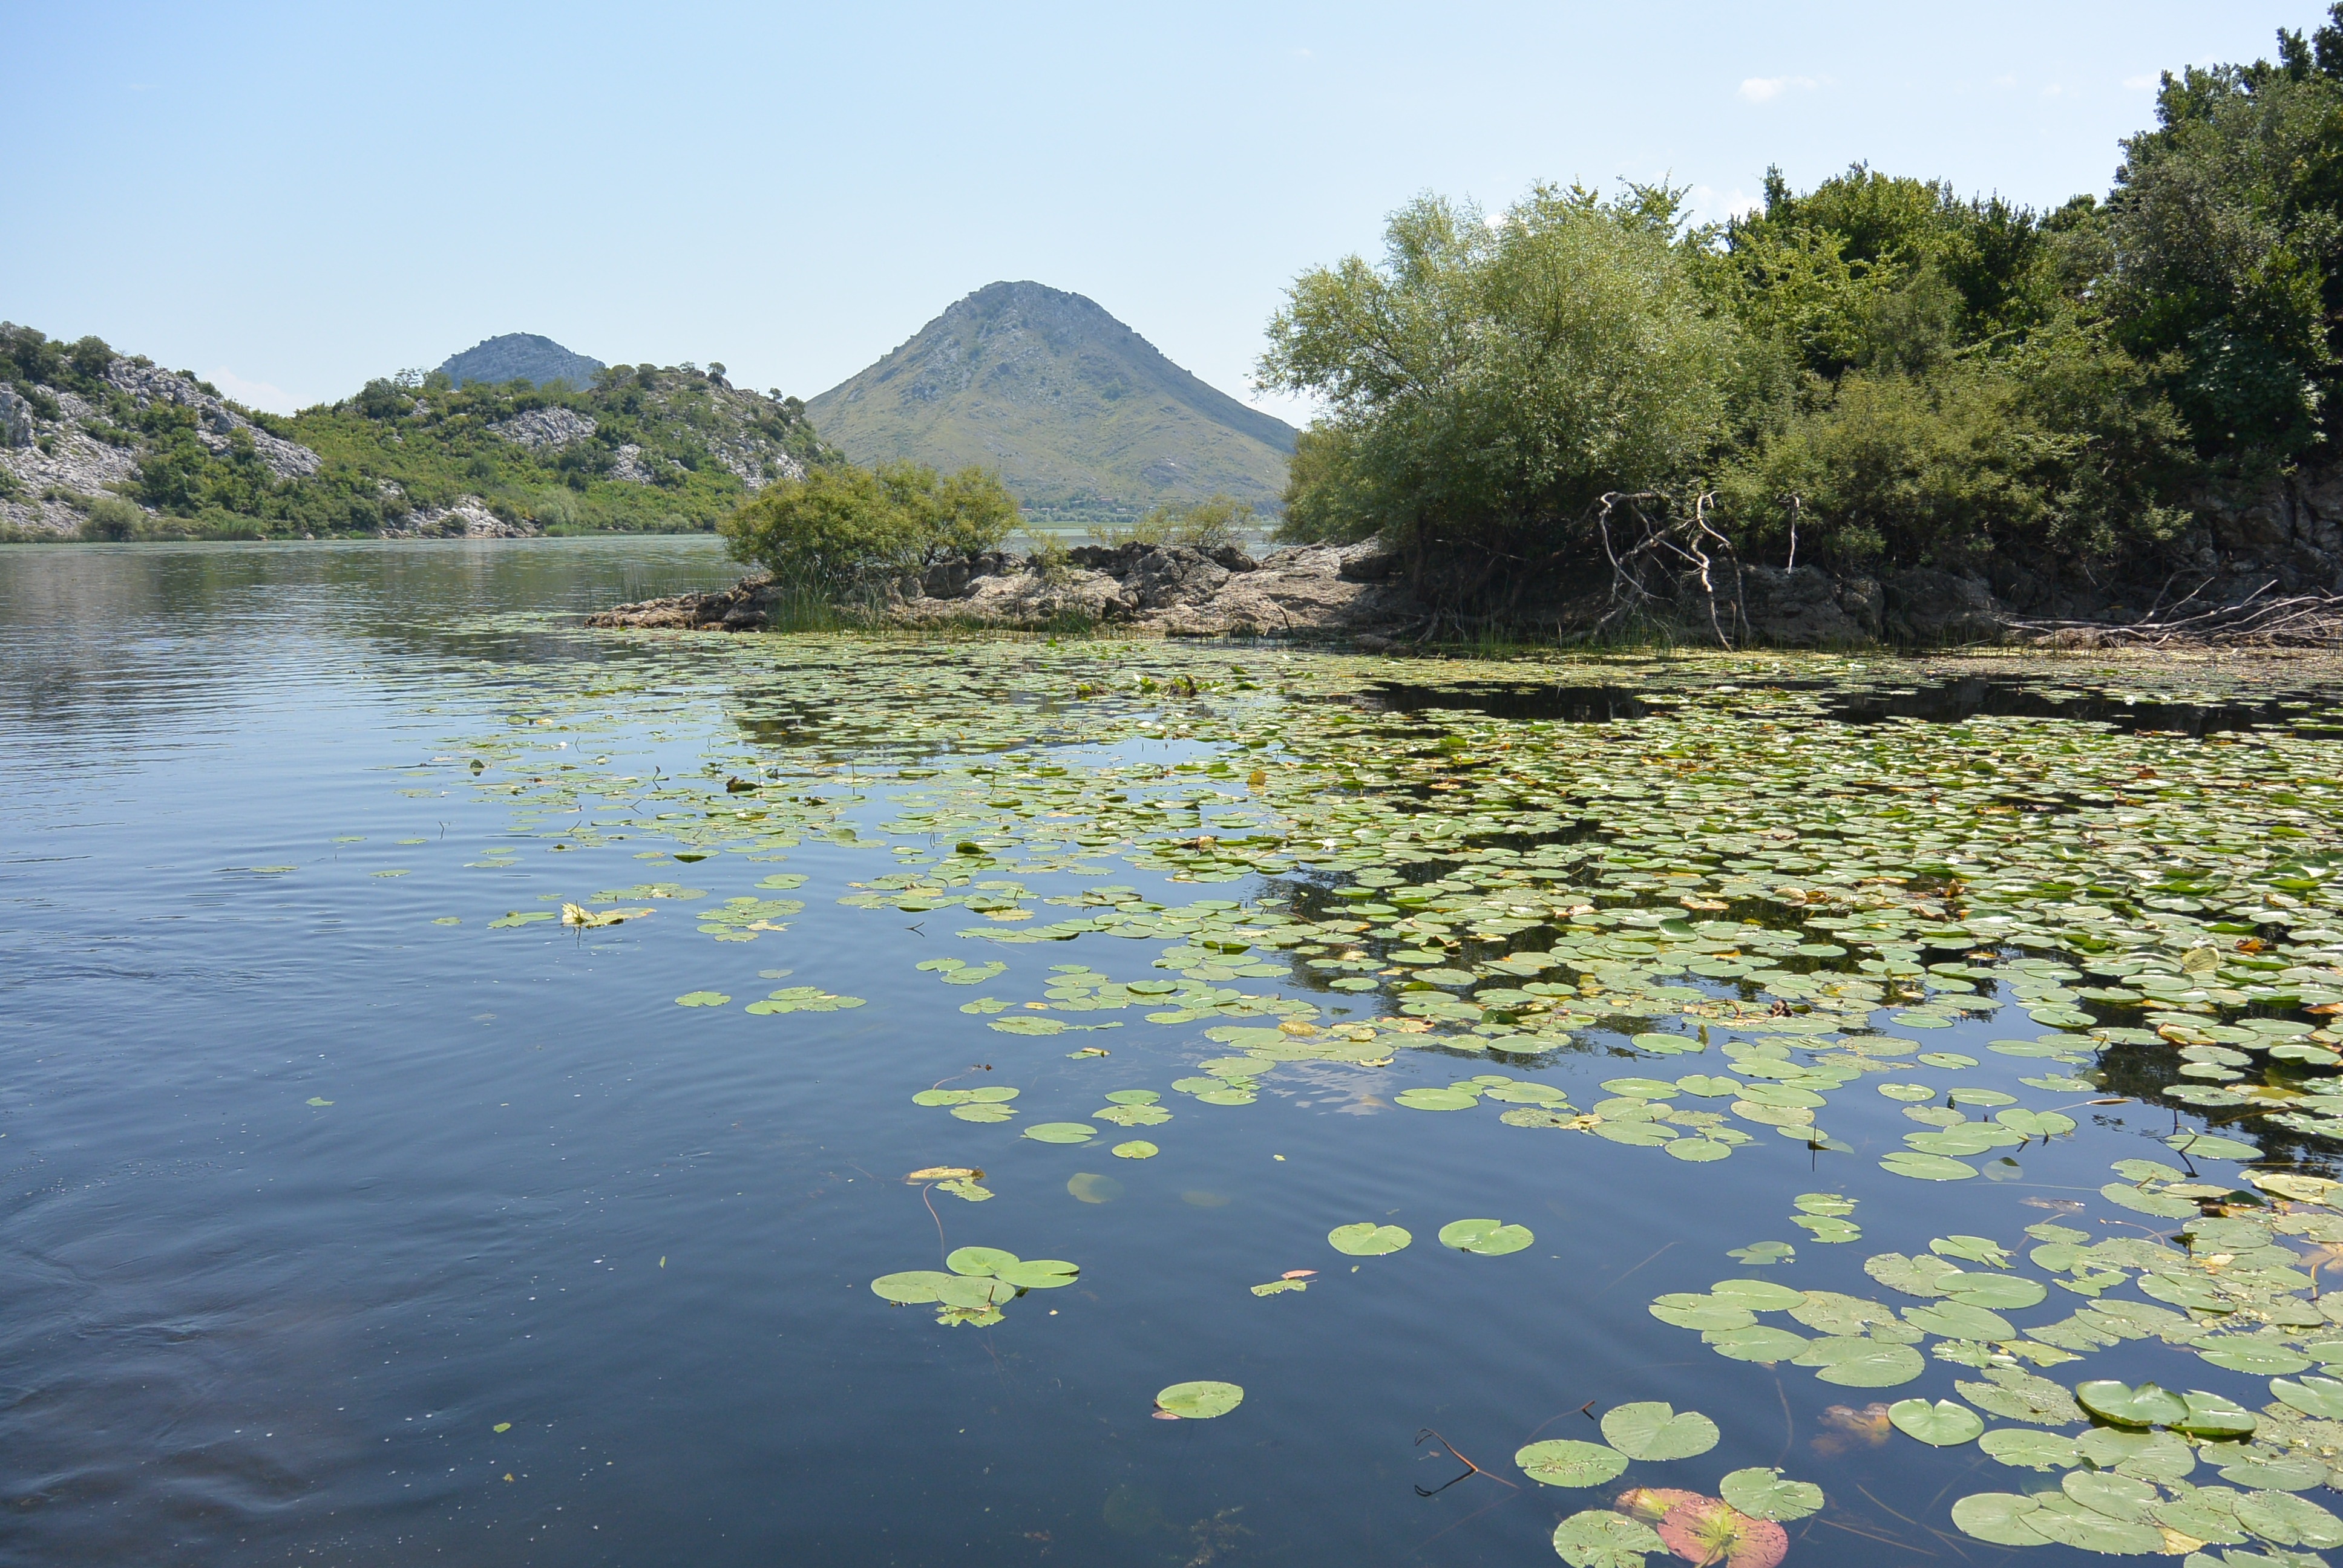
water, nature, wilderness, lake, river, summer, pond, stream, reflection, journey, reservoir, silence, body of water, rocks, cruise, stones, mountains, wetland, beauty, loch, ecosystem, montenegro, view of the lake, fish pond, natural environment, skadar lake